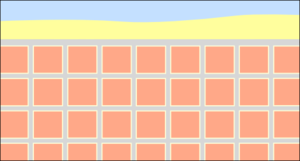
Une station balnéaire française est une ville littorale aménagée en vue d'une activité principale : le tourisme des « bains de mer ». La mode des bains de mer commence à se développer au milieu du XVIIIᵉ siècle mais la vogue des grandes stations balnéaires ne commence qu'au milieu du XIXᵉ siècle, se modifie dans l'entre-deux-guerres avec la crise économique de 1929 et de nouveaux usages et connaît une nouvelle vigueur après la Seconde Guerre mondiale en répondant à une demande sociale bien différente, le tourisme de masse. Avant de devenir des destinations estivales de choix, les stations balnéaires furent des lieux de villégiature et/ou de soins.